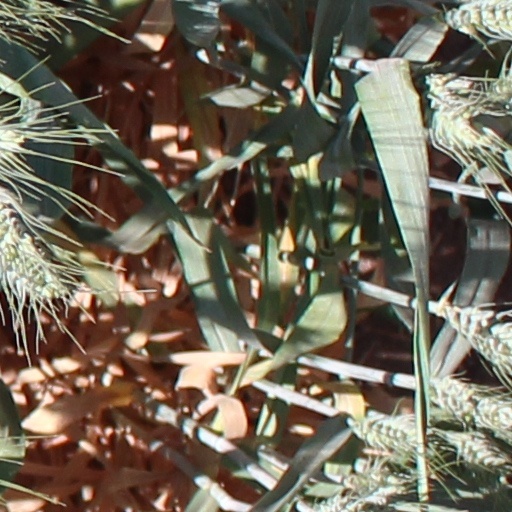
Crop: wheat